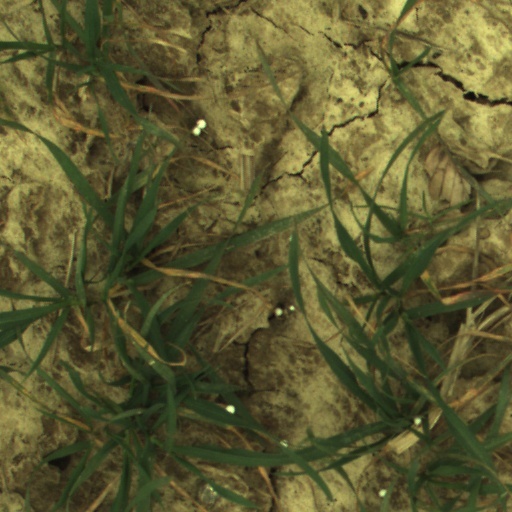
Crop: wheat